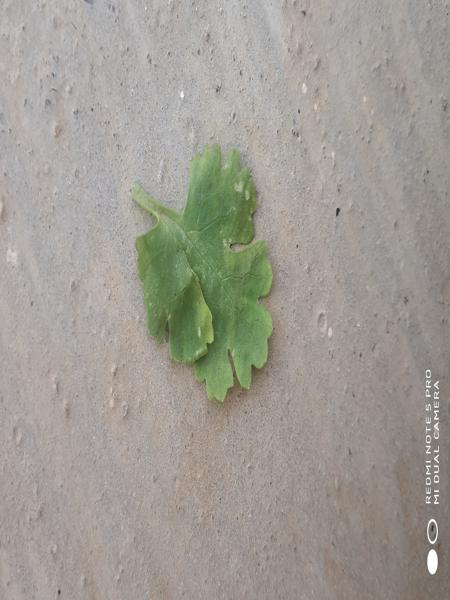
Plant: Coriender